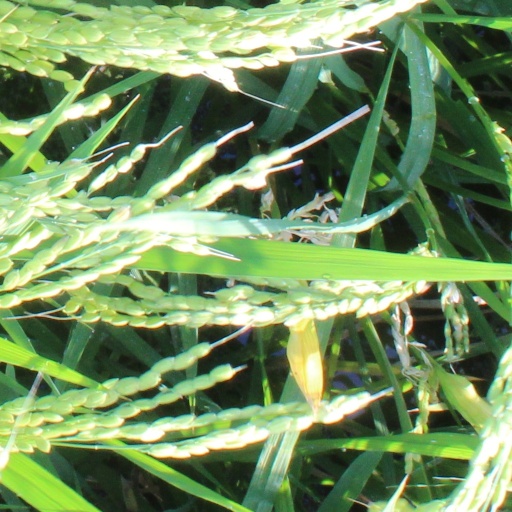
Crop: rice